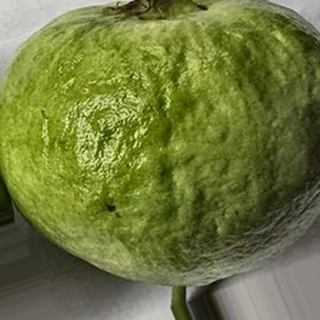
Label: healthy_guava